North Las Vegas Police Department

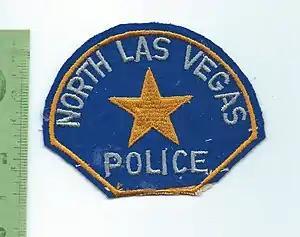
Original NLVPD patch

NLVPD was established in 1946 to serve the growing community of North Las Vegas, which at that time consisted of four square miles and had a population of around 3,000. Since then, NLVPD has grown dramatically to keep pace with the growth of North Las Vegas and the rest of Clark County.